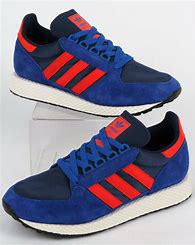
Brand: Adidas
Model: Forest Grove